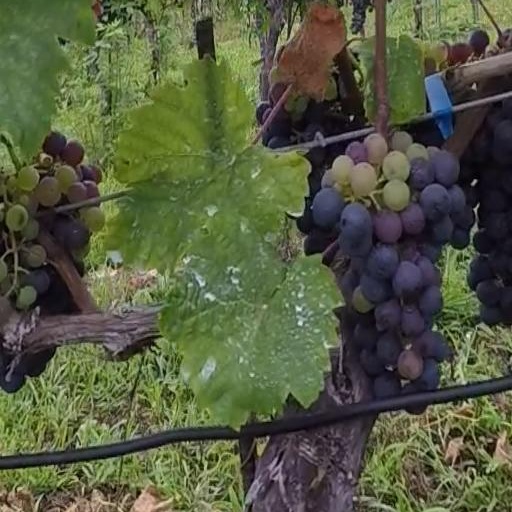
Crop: grape